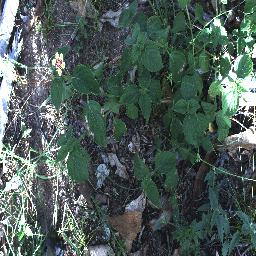
Label: lantana